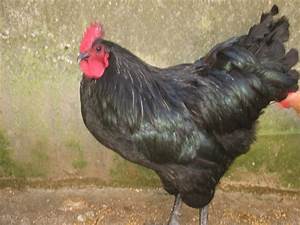
Label: chicken